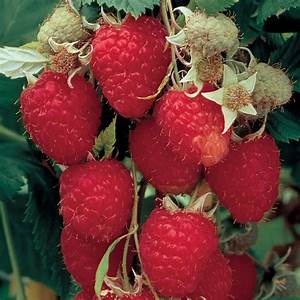
Label: raspberry